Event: Nepal Earthquake
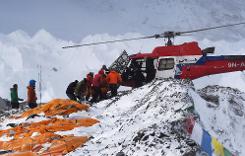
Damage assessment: damage